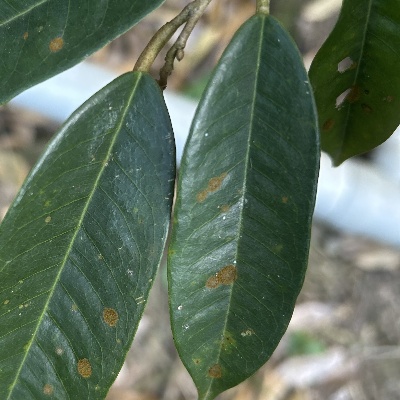
Label: Leaf_Algal